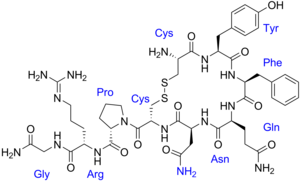
ADH
Den kemiske struktur af vasopressin
ADH er et akronym for antidiuretisk hormon, der også kaldes vasopressin. Det er et peptidhormon, der produceres i hjernens hypothalamus, og derefter lagres i hypofysens baglap, hvorfra det kan frigives til blodbanen. Det virker på nyrerne og nedsætter diuresen, heraf navnet antidiuretisk hormon.